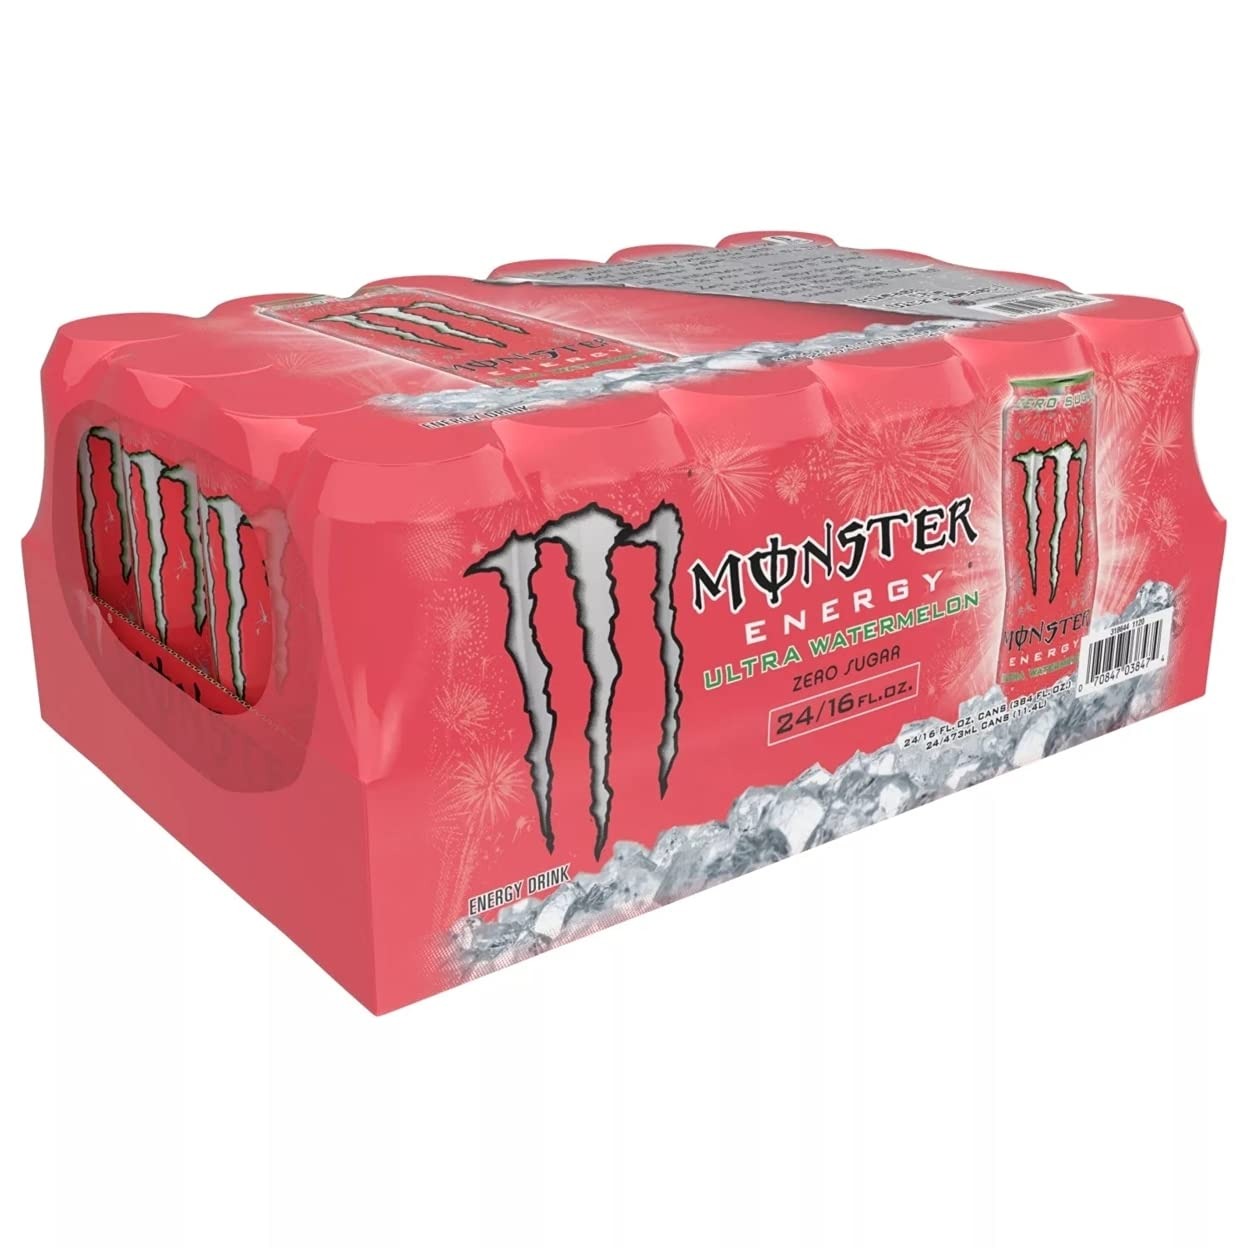
Item Name: Monster Mix Energy Ultra Watermelon, 16 Fl Oz (Pack of 24) Net Wt 384 Fl Oz
Bullet Point 1: Product Type:Grocery
Bullet Point 2: Item Package Dimension:16.25 " L X10.5 " W X 6.5 " H
Bullet Point 3: Item Package Quantity:1
Bullet Point 4: Country Of Origin: United States
Value: 384.0
Unit: Fl Oz

Price: 2.25